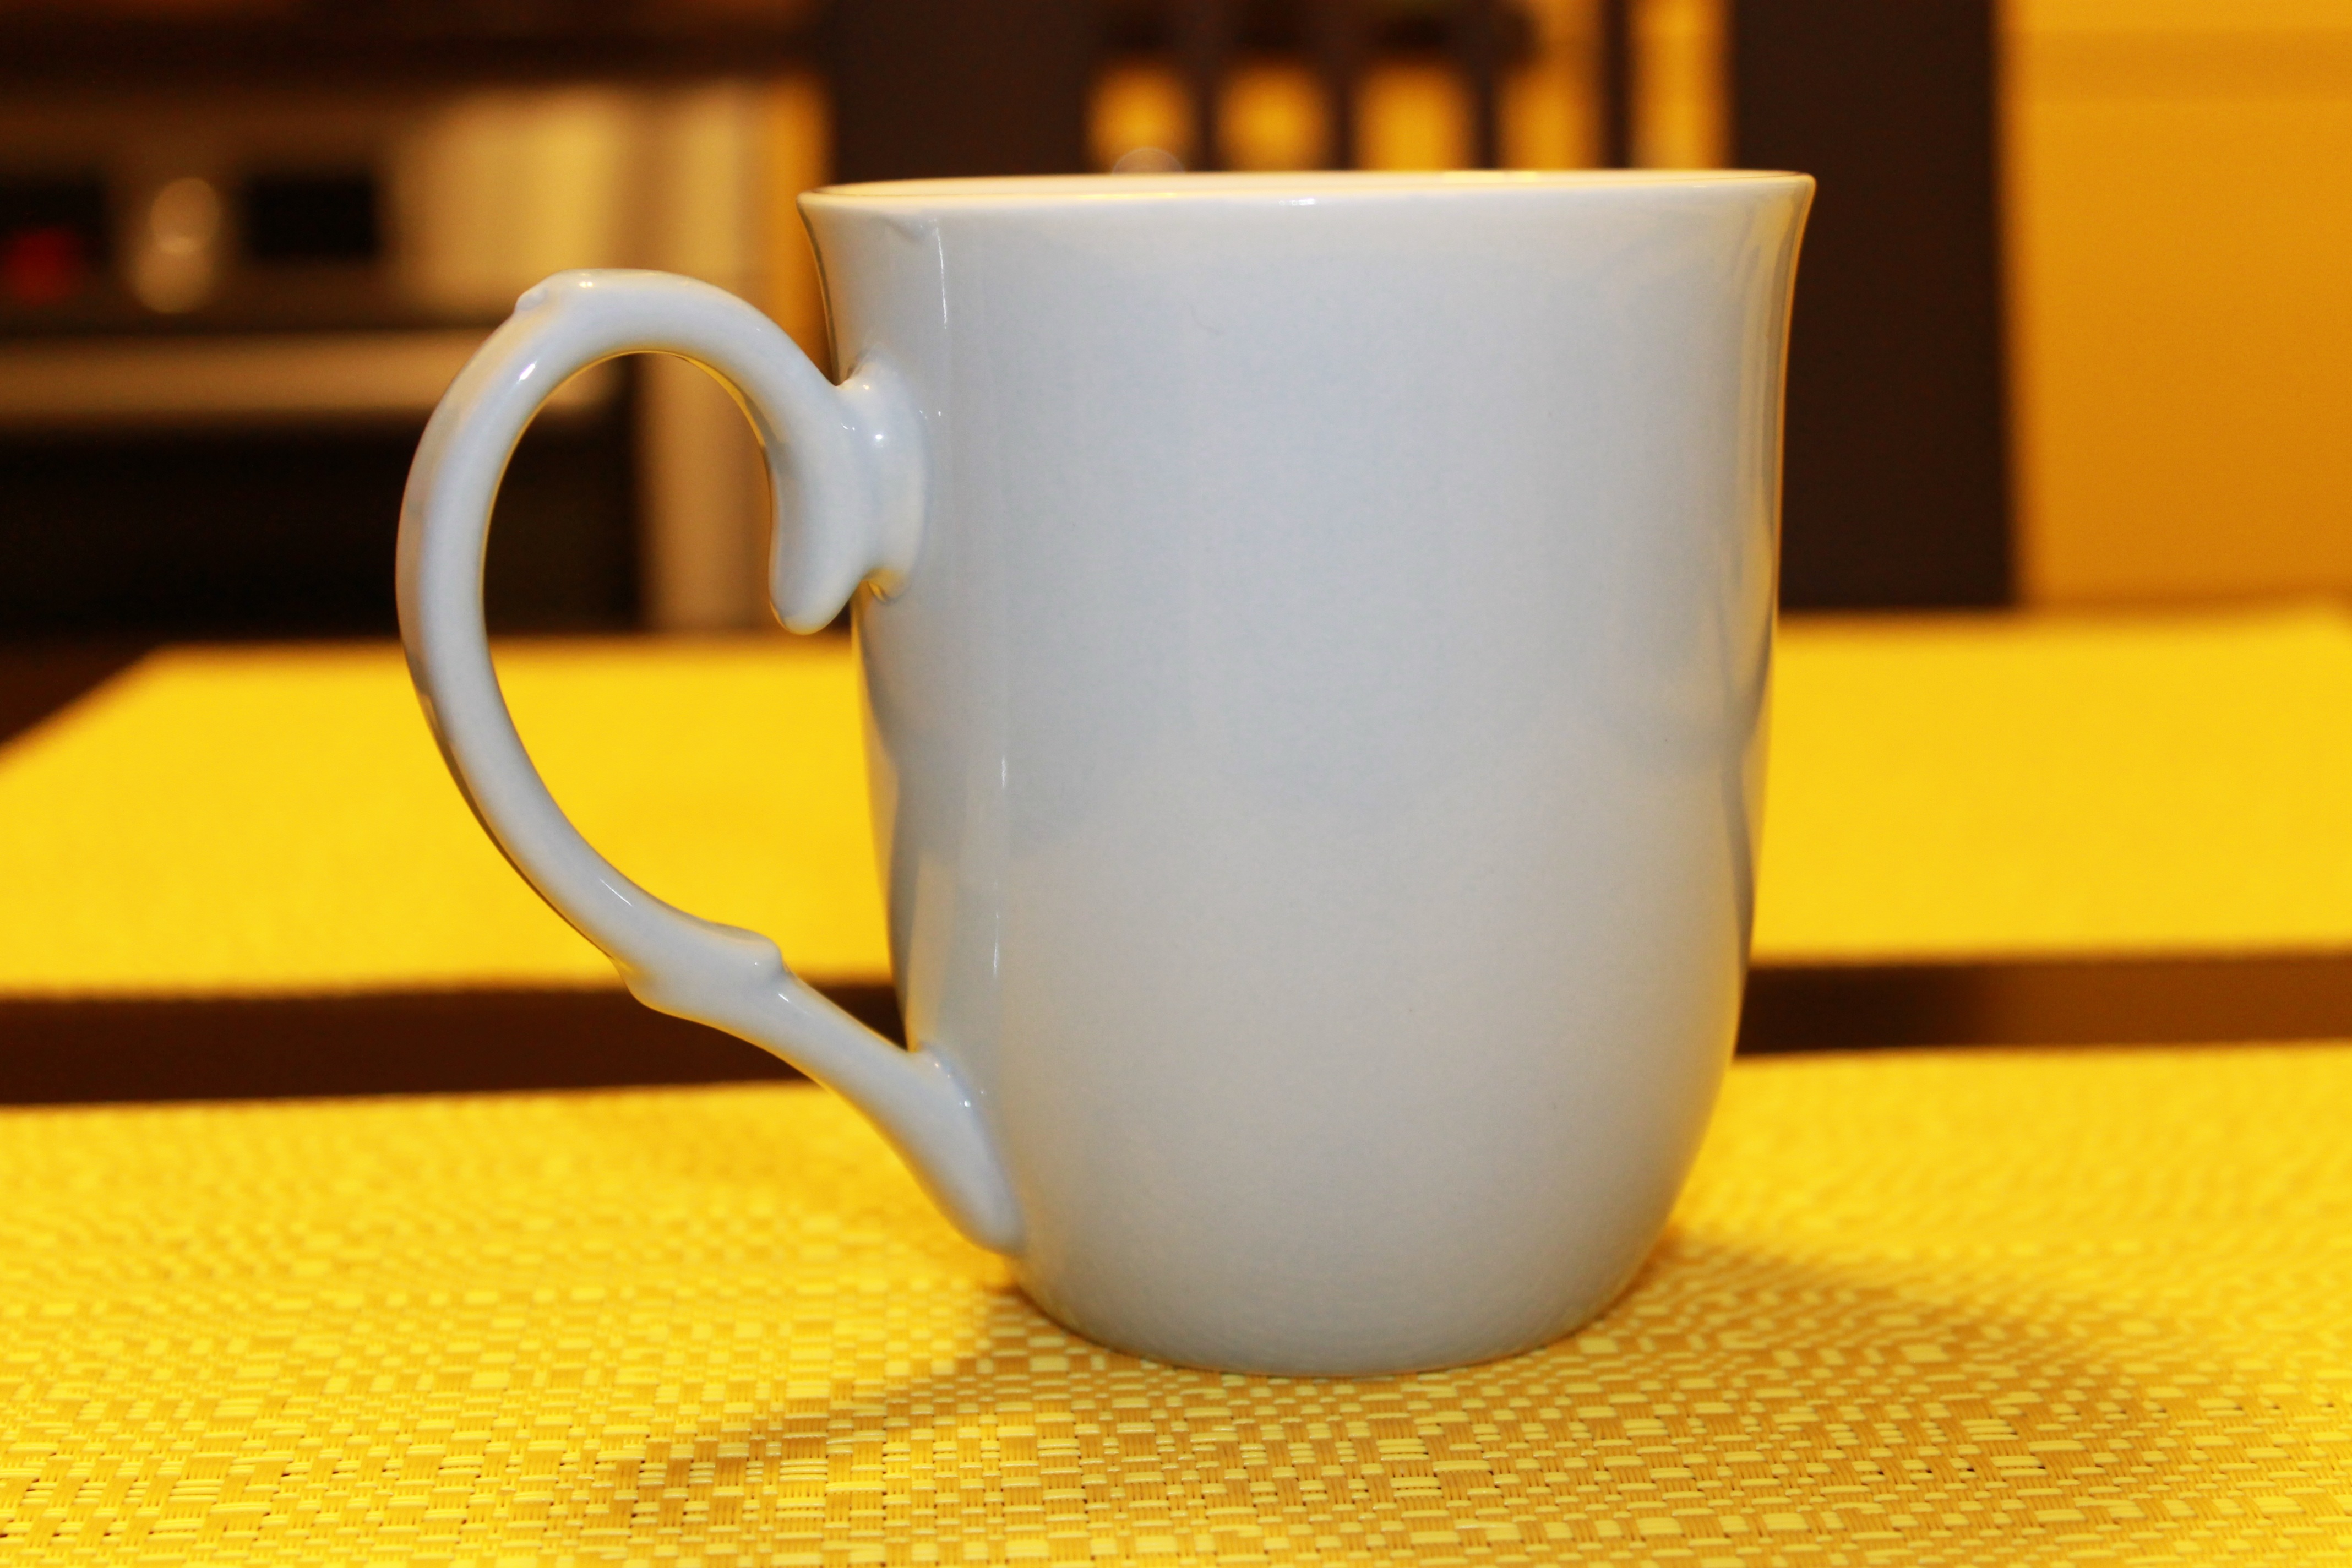
coffee, tea, glass, cup, ceramic, kitchen, drink, black, yellow, espresso, mug, coffee cup, teacup, tea cup, design, hot, drinkware